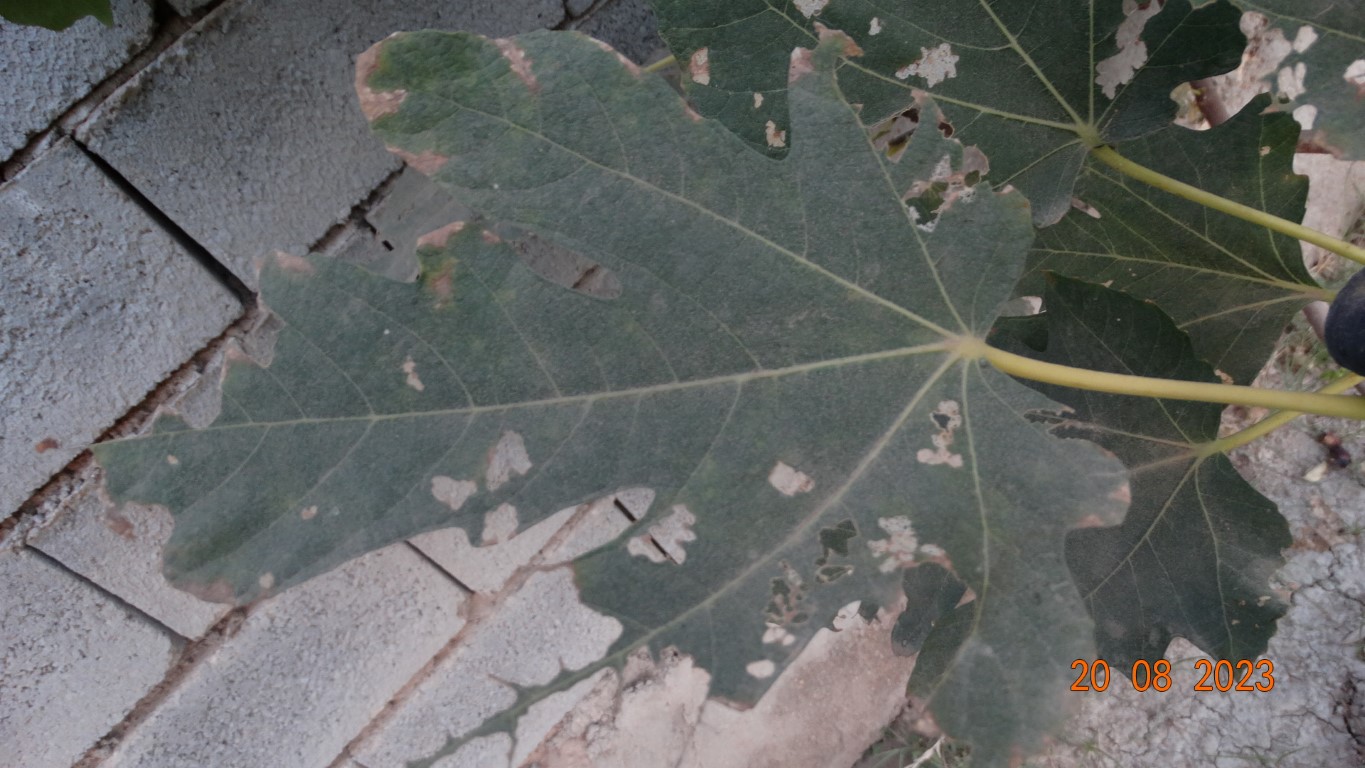
Label: infected